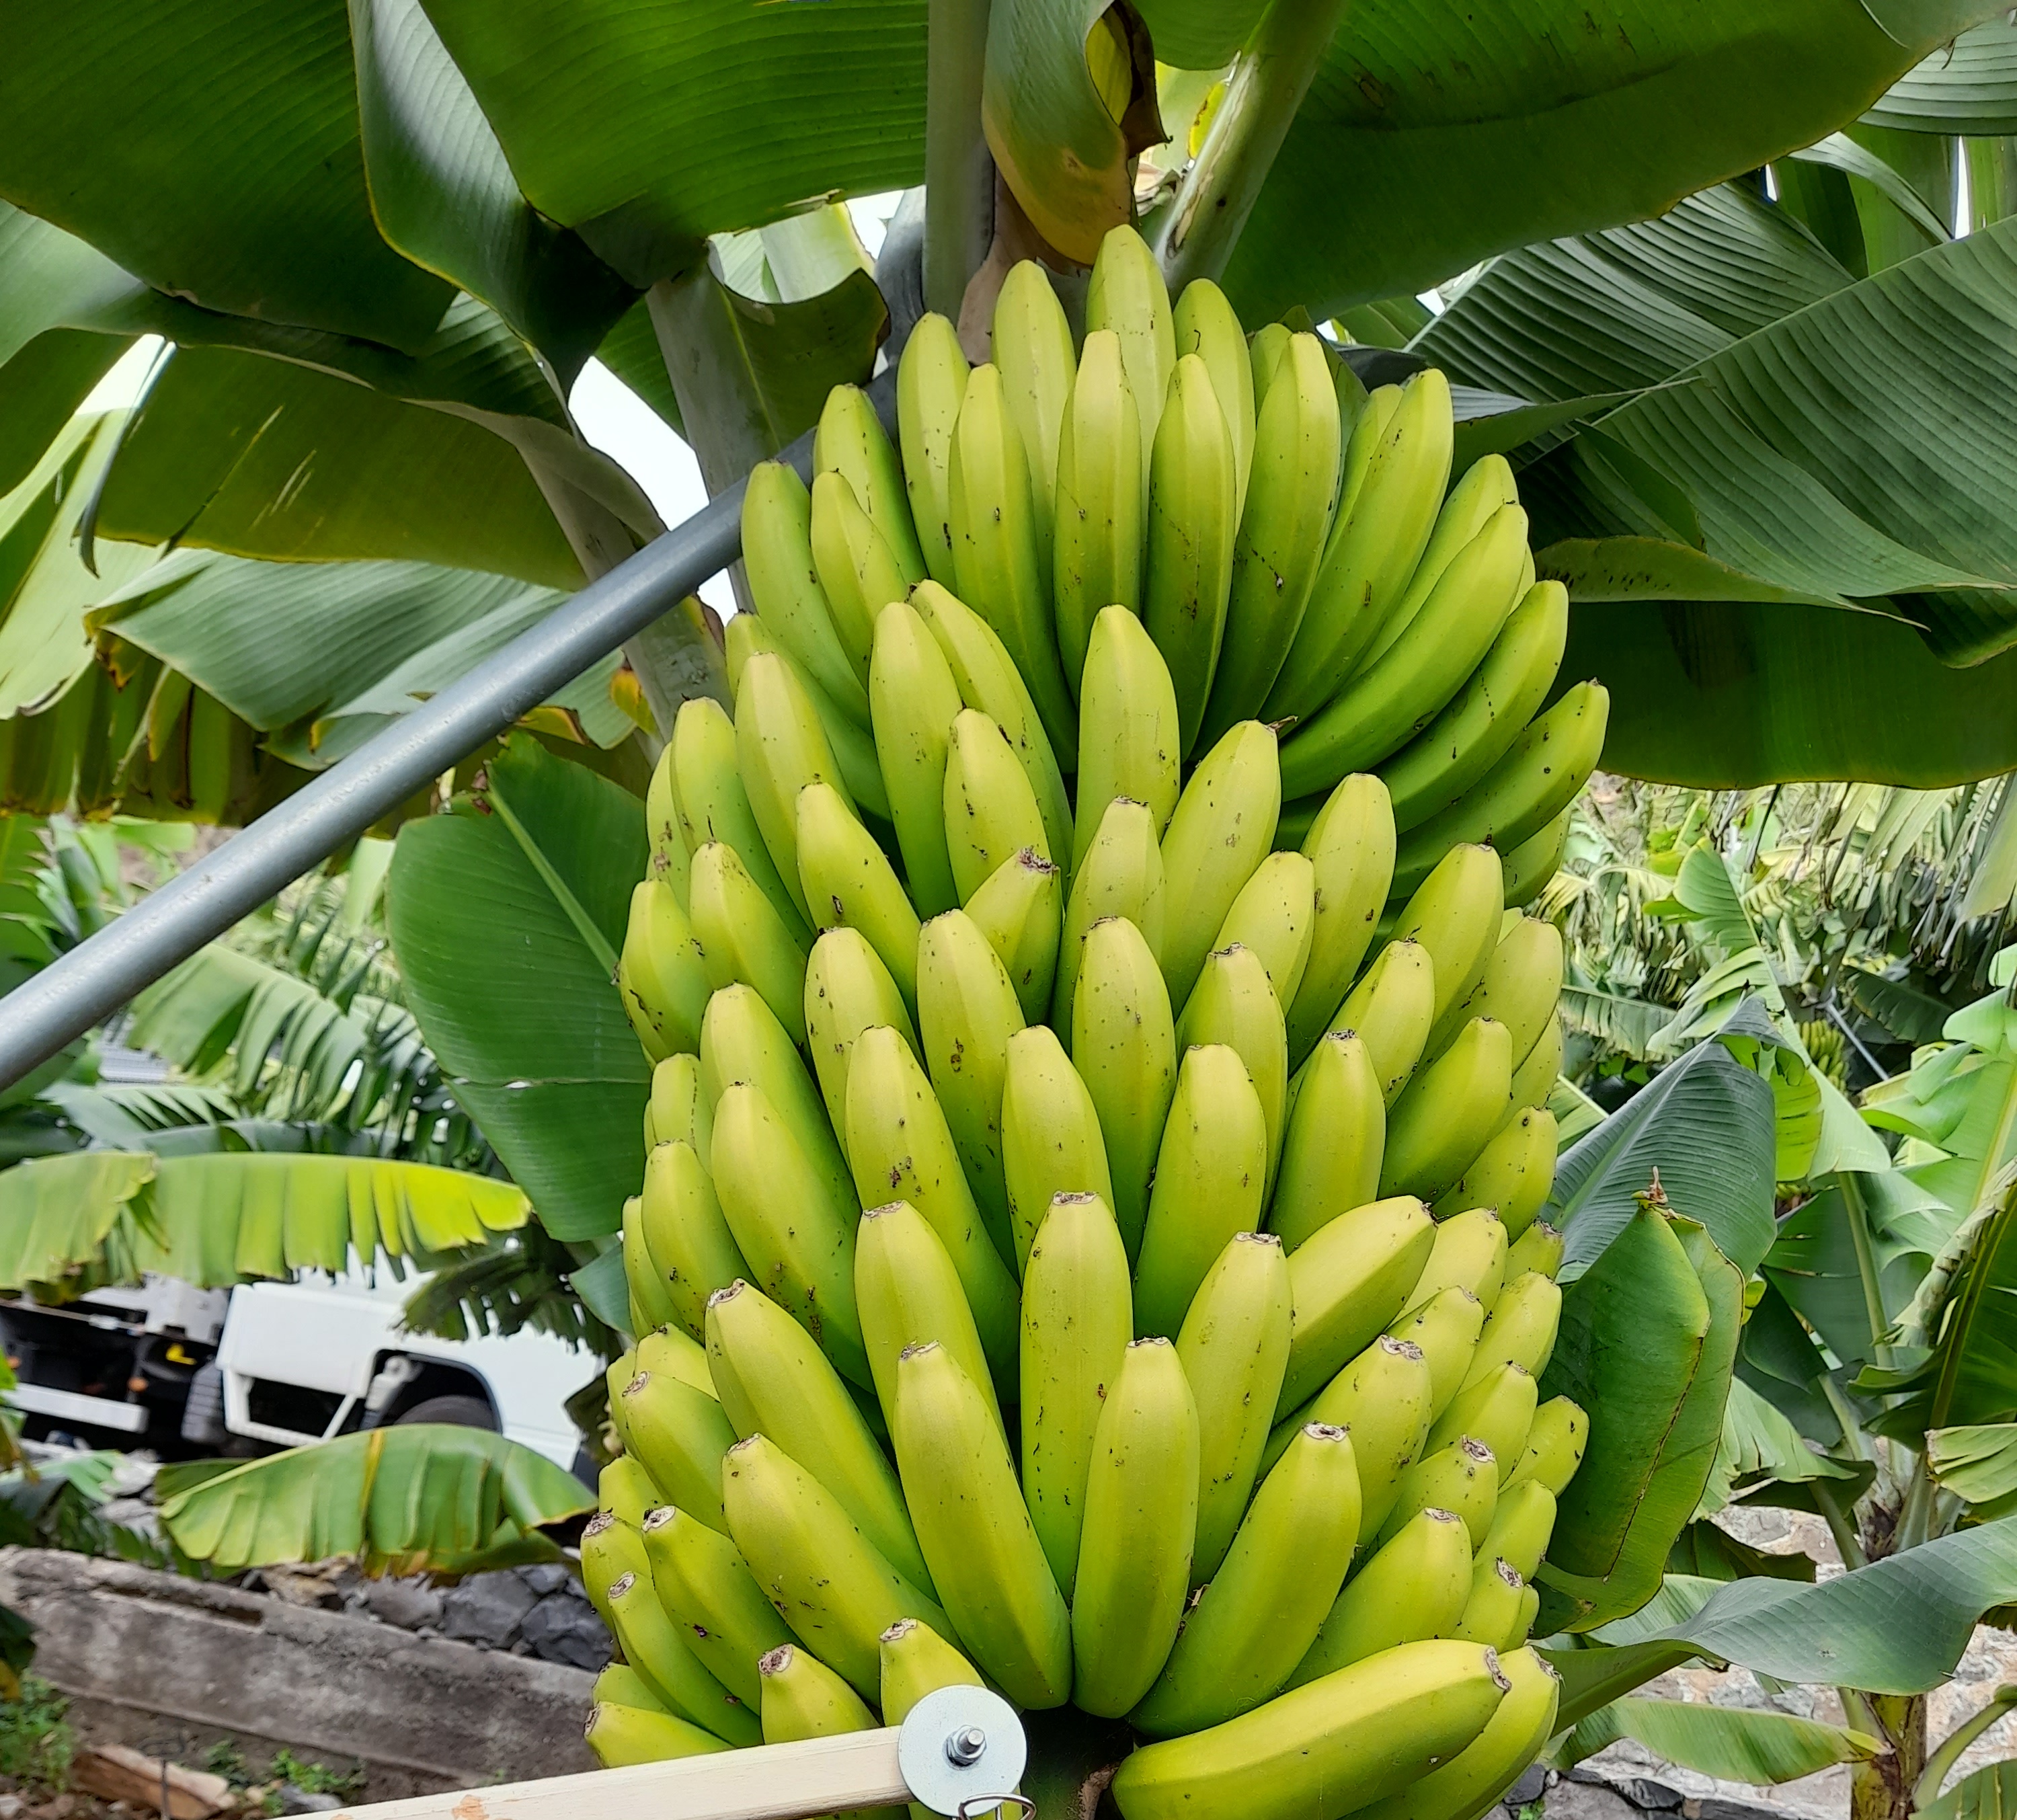
Label: Cut